Ingol

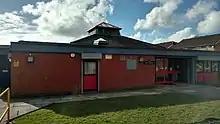
Ingol's public library, operated by Lancashire County Council.

Ingol is an electoral ward and suburb of Preston, Lancashire, England. The population of the Ward as taken at the 2011 census was 7,369. The ward also includes the district of Tanterton. The ward is coterminous with the civil parish of Ingol and Tanterton, created in 2012.